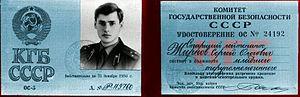
Sergueï Olégovitch Jirnov, né le 17 avril 1961 à Moscou, est un ancien espion russe, journaliste et spécialiste en relations internationales.